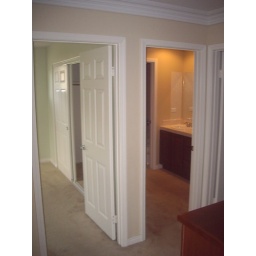
2nd floor - bed on left, bathroom on right - to left is another bedroom (not in pic) to right is laundry room (not pictured)